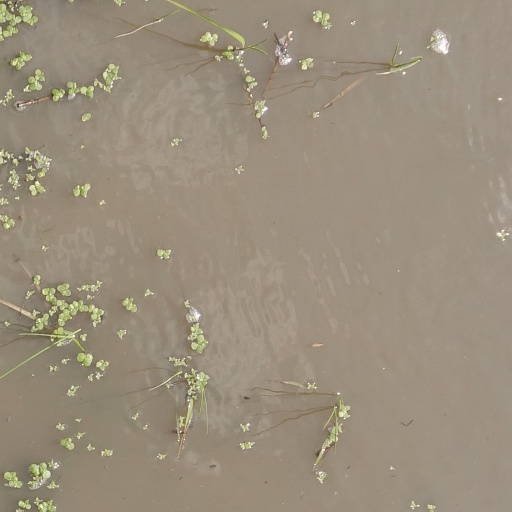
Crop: rice